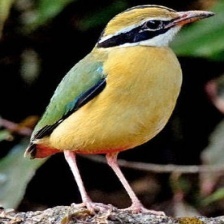
Species: INDIAN PITTA
Scientific name: PITTA BRACHYURA